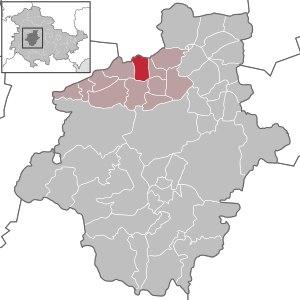
Hochheim est une commune allemande de l'arrondissement de Gotha en Thuringe, faisant partie de la communauté d'administration Mittleres Nessetal.